Failure to Launch

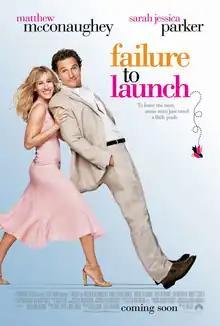
Theatrical release poster

Failure to Launch is a 2006 American romantic comedy film directed by Tom Dey, and starring Matthew McConaughey and Sarah Jessica Parker alongside Zooey Deschanel, Justin Bartha, Bradley Cooper, Terry Bradshaw, and Kathy Bates. The film focuses on a 35-year-old man living with his parents who shows no interest in leaving the comfortable life that they, especially his mother, have made for him. It was released on March 10, 2006, and grossed over $128 million.